Femeiche

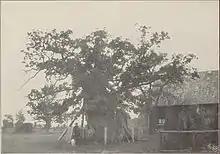
"Femeiche" near alder around 1900

The trunk of the oak has been extensively hollowed out and is mostly destroyed, with only three trunk sections still intact and joining at a height of approximately four meters. Notably, the oak exhibits a strong southwest-leaning inclination, against the primary wind direction. Due to the sloping growth, the sap flow paths on the slanting side were constricted at the base of the trunk, resulting in approximately one-third of the circumference of the trunk dying. In 1965, during renovations, the dead trunk sections were removed. Currently, the trunk comprises only the outer sections of the sapwood, including the cambium, bast, and bark, some of which are curled inward. The heartwood has disappeared. The tree's former large branches exist only as remnants, as they broke off many centuries ago due to storms and lightning strikes. Over time, more branches have detached from the increasingly deteriorating supporting trunk.